Ross Molony

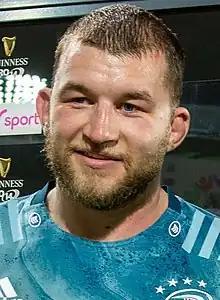
Molony in 2021

Ross Molony (11 May 1994) is an Irish professional rugby union player, who plays in the second-row position for Premiership club Bath.